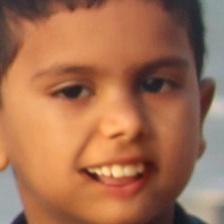
Label: faces